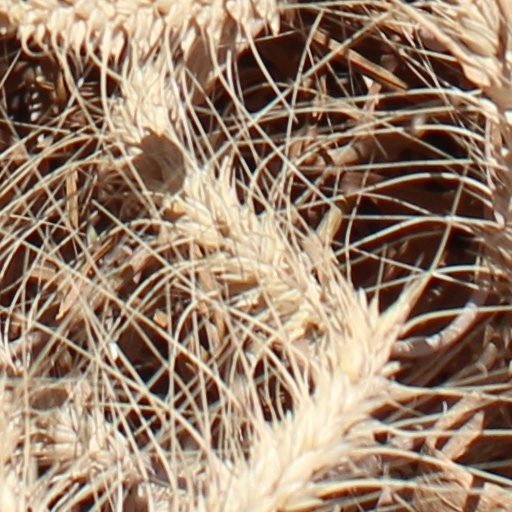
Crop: wheat